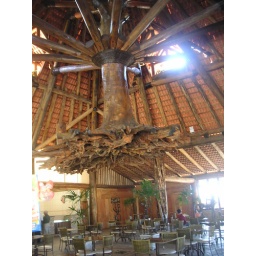
Suspend tree corpse over clients heads on road side restaurant